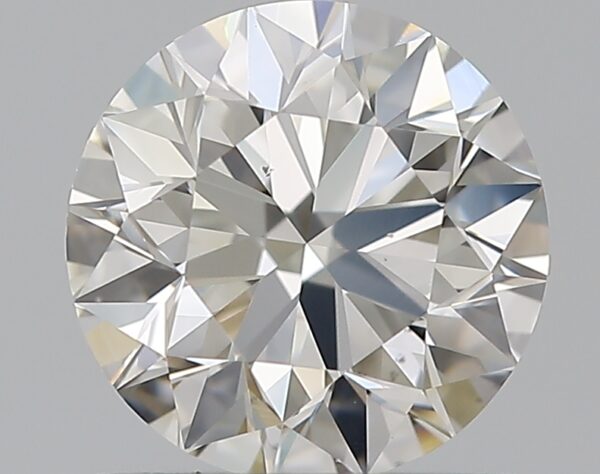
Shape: round
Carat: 0.91
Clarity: VS2
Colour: H
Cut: EX
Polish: EX
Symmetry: EX
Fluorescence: N
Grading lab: GIA
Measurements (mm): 6.15 x 6.17 x 3.86